Fop

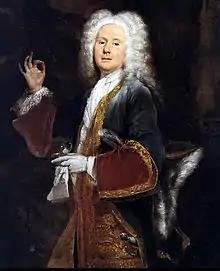
Colley Cibber as Lord Foppington in John Vanbrugh's "The Relapse" (1696)

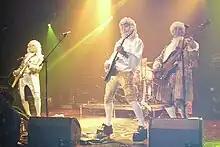
The Upper Crust, October 2007, in New York City

Fop was a pejorative term for a man excessively concerned with his appearance and clothes in 17th-century England. Some of the many similar alternative terms are: "coxcomb", "fribble", "popinjay" (meaning 'parrot'), "dandy", "fashion-monger", and "ninny". "Macaroni" was another term of the 18th century more specifically concerned with fashion.